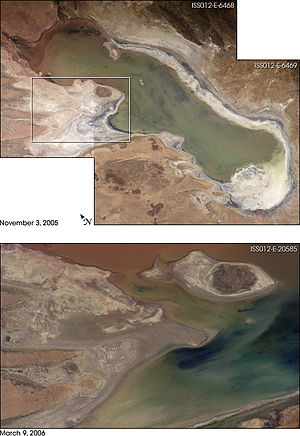
Poopósøen
Den øverste billede viser Poopósøen med lav vandstand, store saltområder og lerrige områder. Den efterfølgende nedbør medfører, at søen fyldes med grumset vand fra Desaguaderofloden. Det nederste billede viser søen efter opfyldning og dækker de vestlige saltområder.
Poopósøen er en saltvandssø, der er beliggende ca. 130. km syd for Oruro i Bolivia. Søen har et gennemsnitligt variabelt areal på ca. 1.340 km². Den tilføres vand nordfra af Desaguaderofloden, der er det eneste afløb fra Titicacasøen. Søens vand er meget grumset og der findes store områder af ler. Poopósøen har et udløb i syd med en mindre flod, der løber vestover til Salar de Coipasa. Søen er optaget i Ramsarkonventionen.